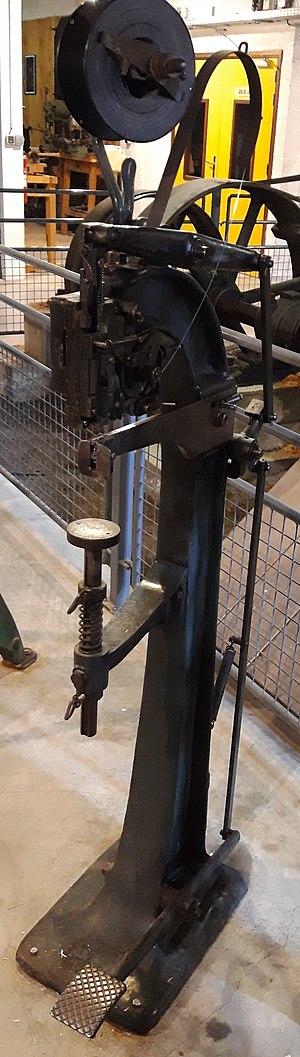
Agrafeuse industrielle utilisée pour la confection de boîte de fromages, musée des métiers du bois, Labaroche (Haut-Rhin)
Une agrafeuse est un outil permettant de fixer, à l'aide d'une agrafe, des objets de faible épaisseur, entre eux ou sur un support.